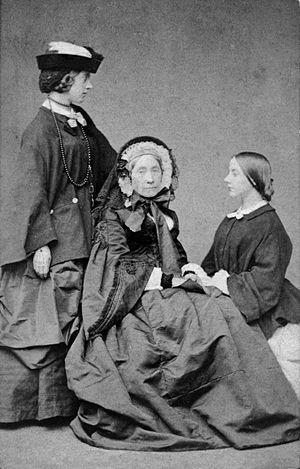
Alexandrine Petronella Francina Tinne était une photographe et une exploratrice hollandaise en Afrique et la première femme européenne à tenter de traverser le Sahara.